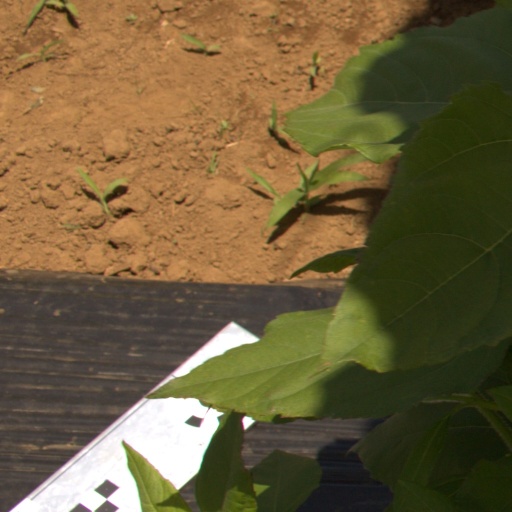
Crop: Jerusalem artichoke